History of the Canton of Aargau

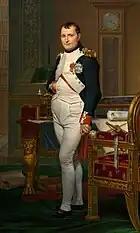
Napoleon Bonaparte set the final border.

The jurisdictions within the court system and the lordships were highly fragmented. The most significant landowner, the largest economic factor, and the holder of the lowest jurisdiction in the majority of locations was Muri Abbey. This Benedictine abbey was regarded as the richest monastery in Switzerland at the end of the 17th century. Other lords of courts and landlords included Hermetschwil Abbey, the towns of Bremgarten, Mellingen, Lucerne and Zug, as well as individual local nobles. Merenschwand had been under the jurisdiction of Lucerne since 1394 and was not part of the "Freie Ämter".